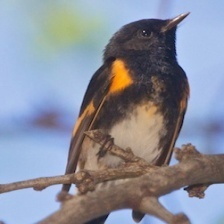
Species: AMERICAN REDSTART
Scientific name: SETOPHAGA RUTICILLA